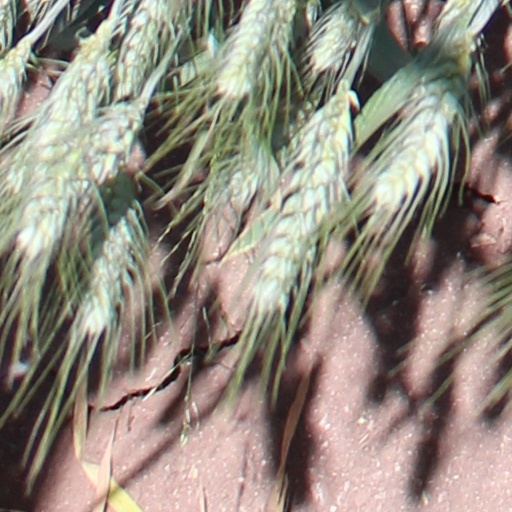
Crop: wheat